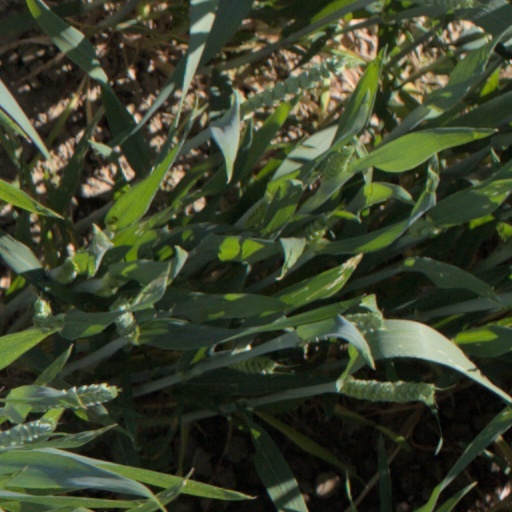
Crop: wheat